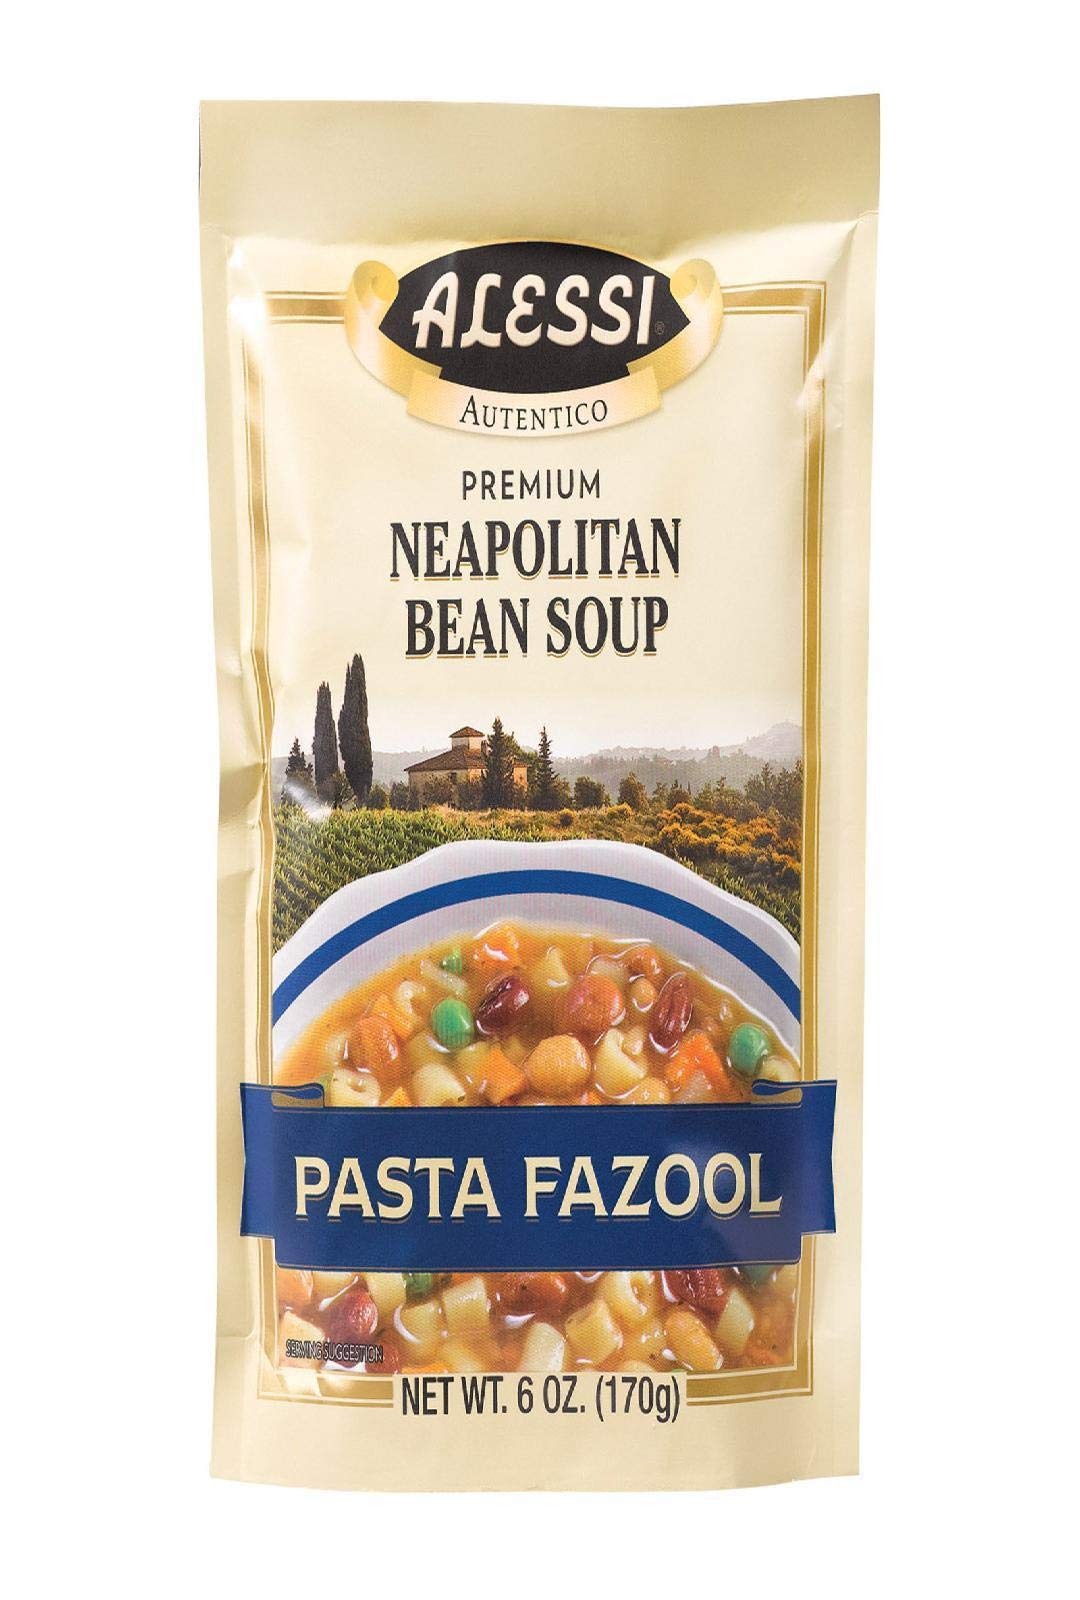
Item Name: Alessi Soup Fazool, 6 oz
Bullet Point: Alessi Mix Soup Pasta Fazool 6.0 OZ
Product Description: Alessi Mix Soup Pasta Fazool 6.0 OZ
Value: 36.0
Unit: Ounce

Price: 3.99